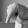
ASL letter: Q